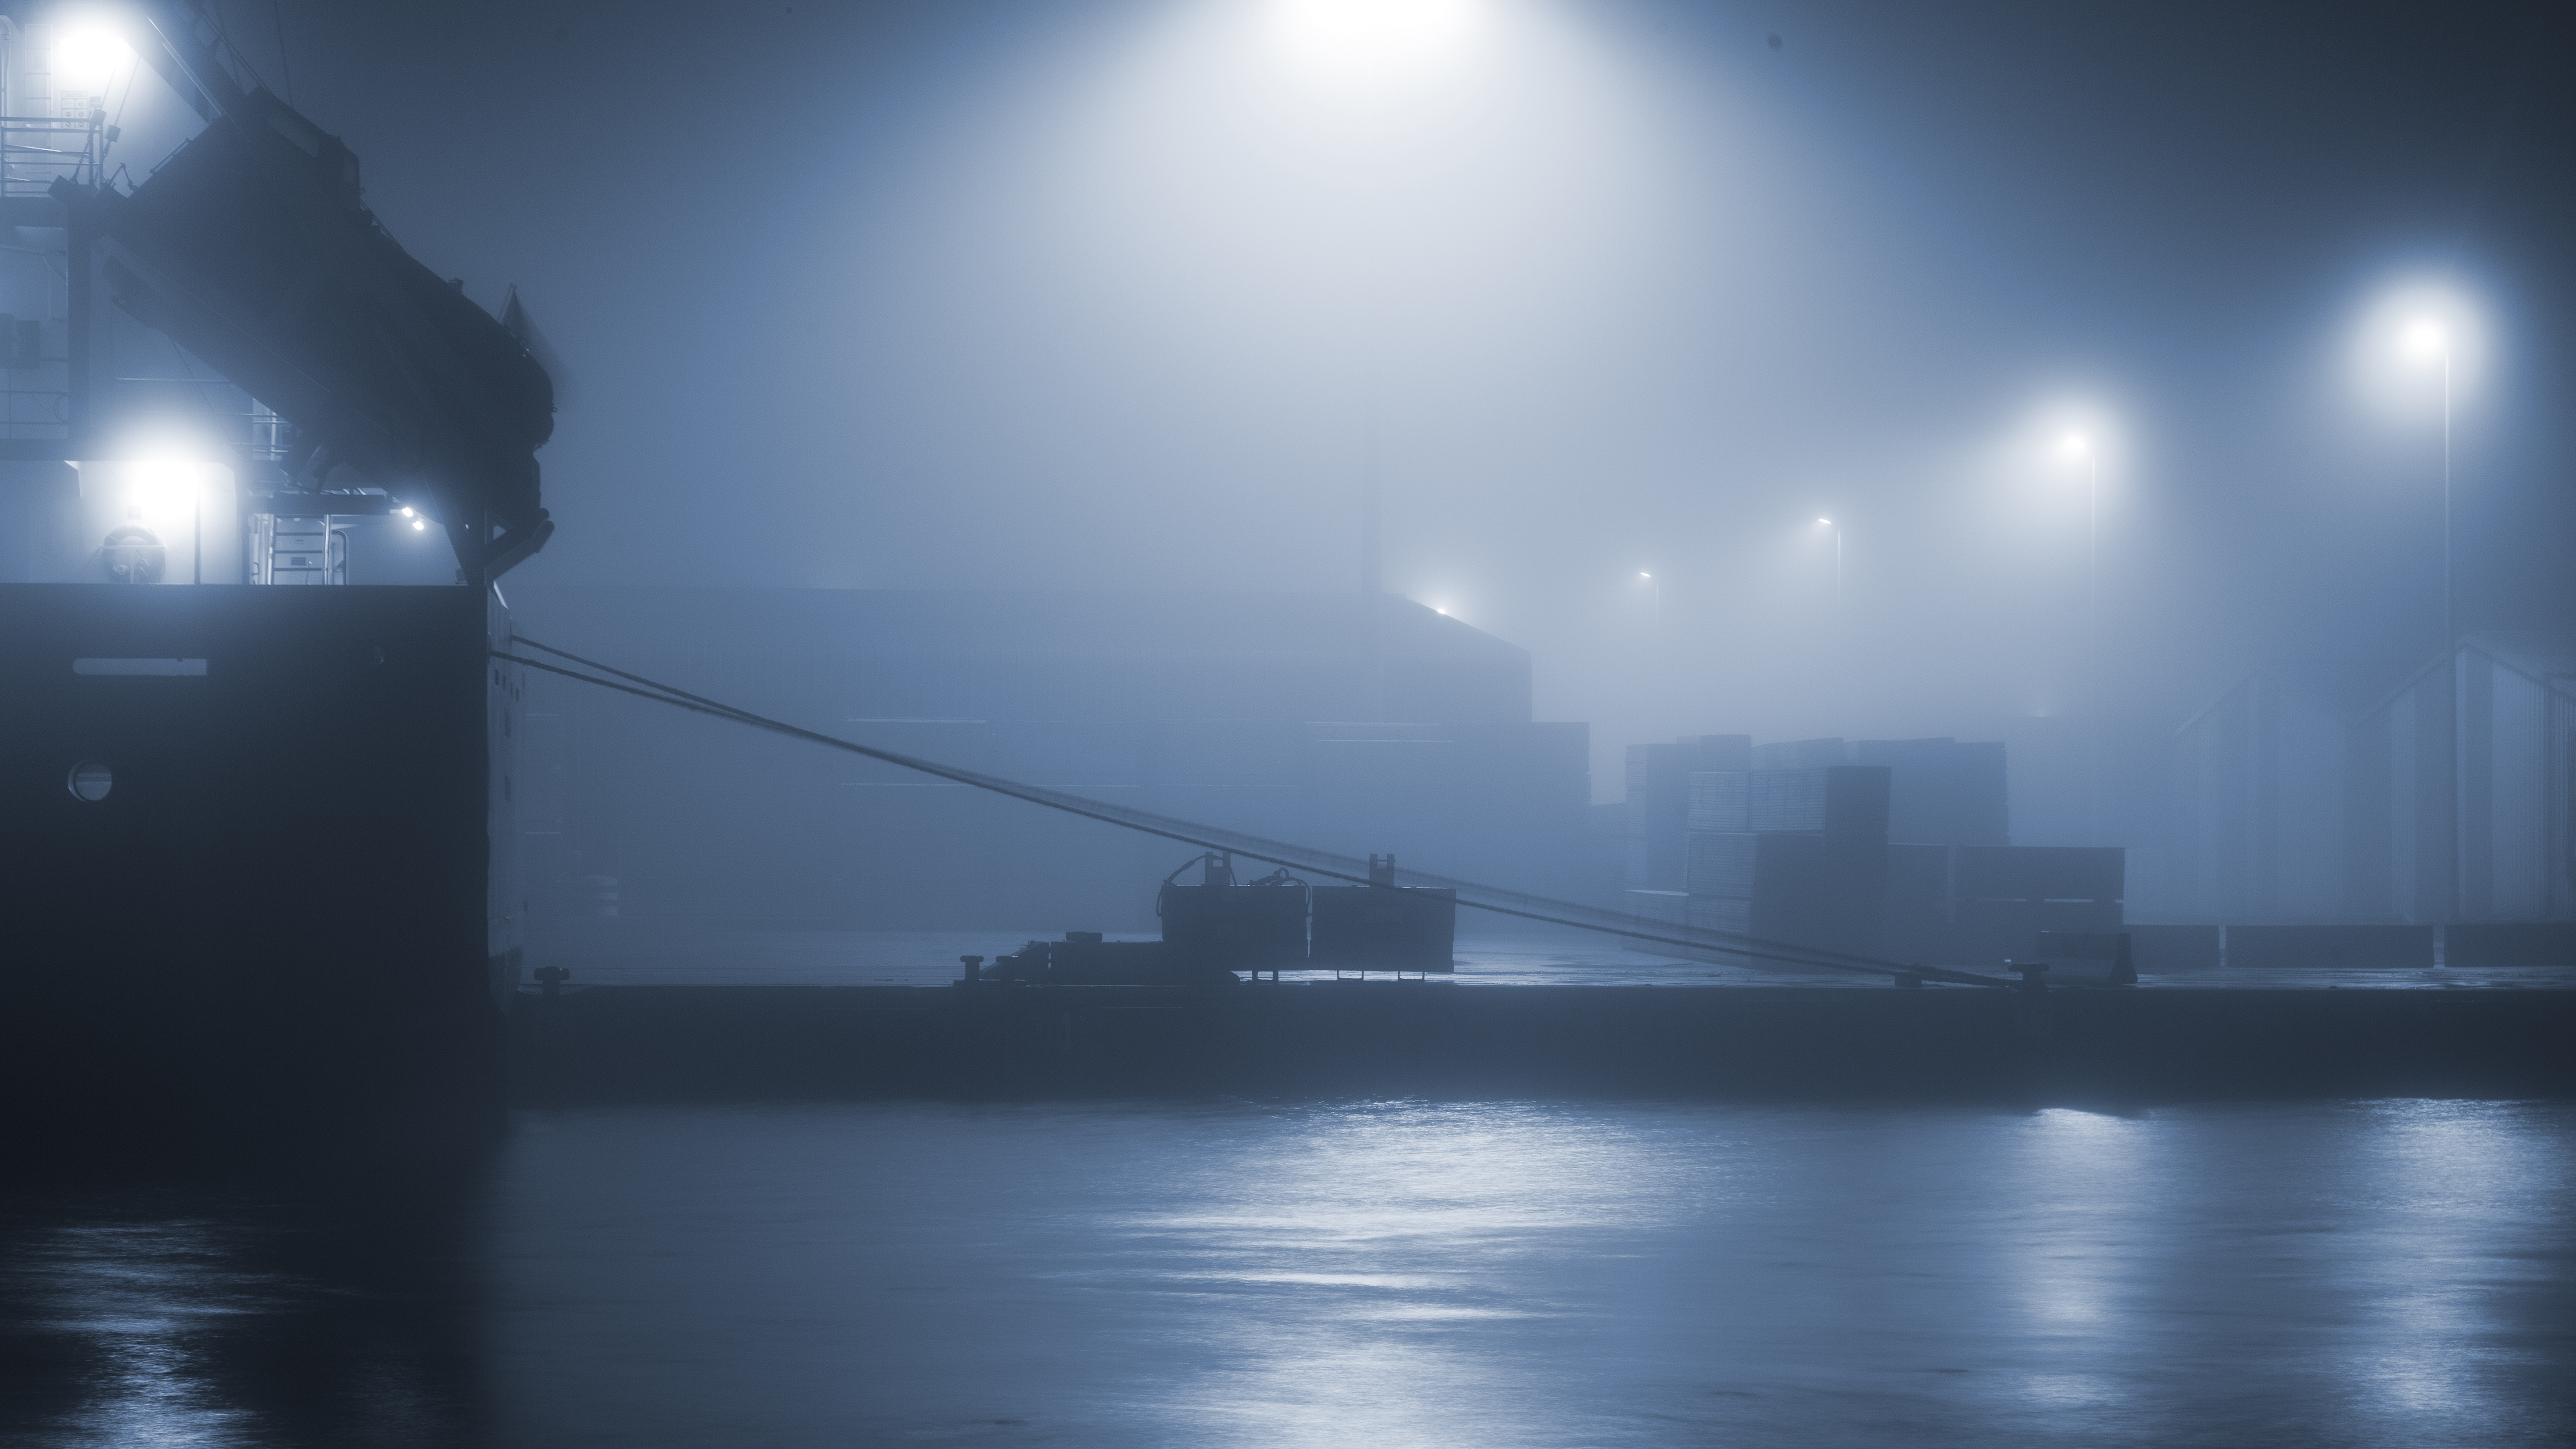
water, light, fog, sunrise, mist, night, sunlight, morning, dawn, atmosphere, dusk, evening, reflection, seascape, weather, haze, darkness, blue, blackandwhite, noiretblanc, cyan, longexposure, nuit, nightscape, waterscape, atmospheric phenomenon, atmosphere of earth